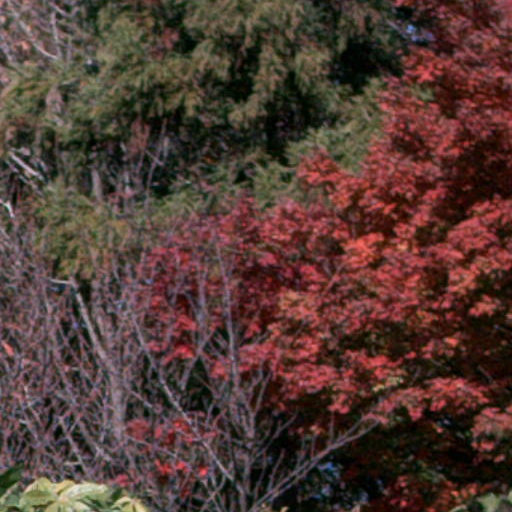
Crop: cassava